Gordon Hunt (director)

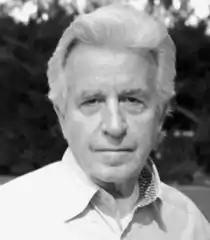

Gordon Edwynn Hunt (April 26, 1929 – December 17, 2016) was an American writer, director and actor who worked in television, film, theatre and voice work.